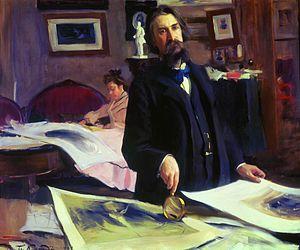
Vassili Vassilievitch Mate est un graveur, peintre et dessinateur russe né le 23 février 1856 à Virbalis et mort le 9 avril 1917 à Petrograd.
Boris Mikhaïlovitch Koustodiev est un peintre russe et décorateur de scènes de théâtre.
Autoportrait est un tableau du peintre russe Boris Koustodiev réalisé en 1912. Il fait partie des collections de la galerie des autoportraits exposés dans le corridor de Vasari et liée au musée des Offices de Florence en Italie.